Cabo Branco Lighthouse

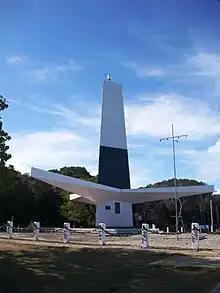
Cabo Branco Farol located in Ponta dos Seixas João Pessoa, Paraíba, Brazil

The Cabo Branco Lighthouse is located on the cliffs of Cabo Branco, in the neighborhood of the same name, in João Pessoa, Paraíba, Brazil. Situated-approximately to the north of Ponta do Seixas, easternmost point of the entire Americas. It is one of the most important and visited places in João Pessoa.